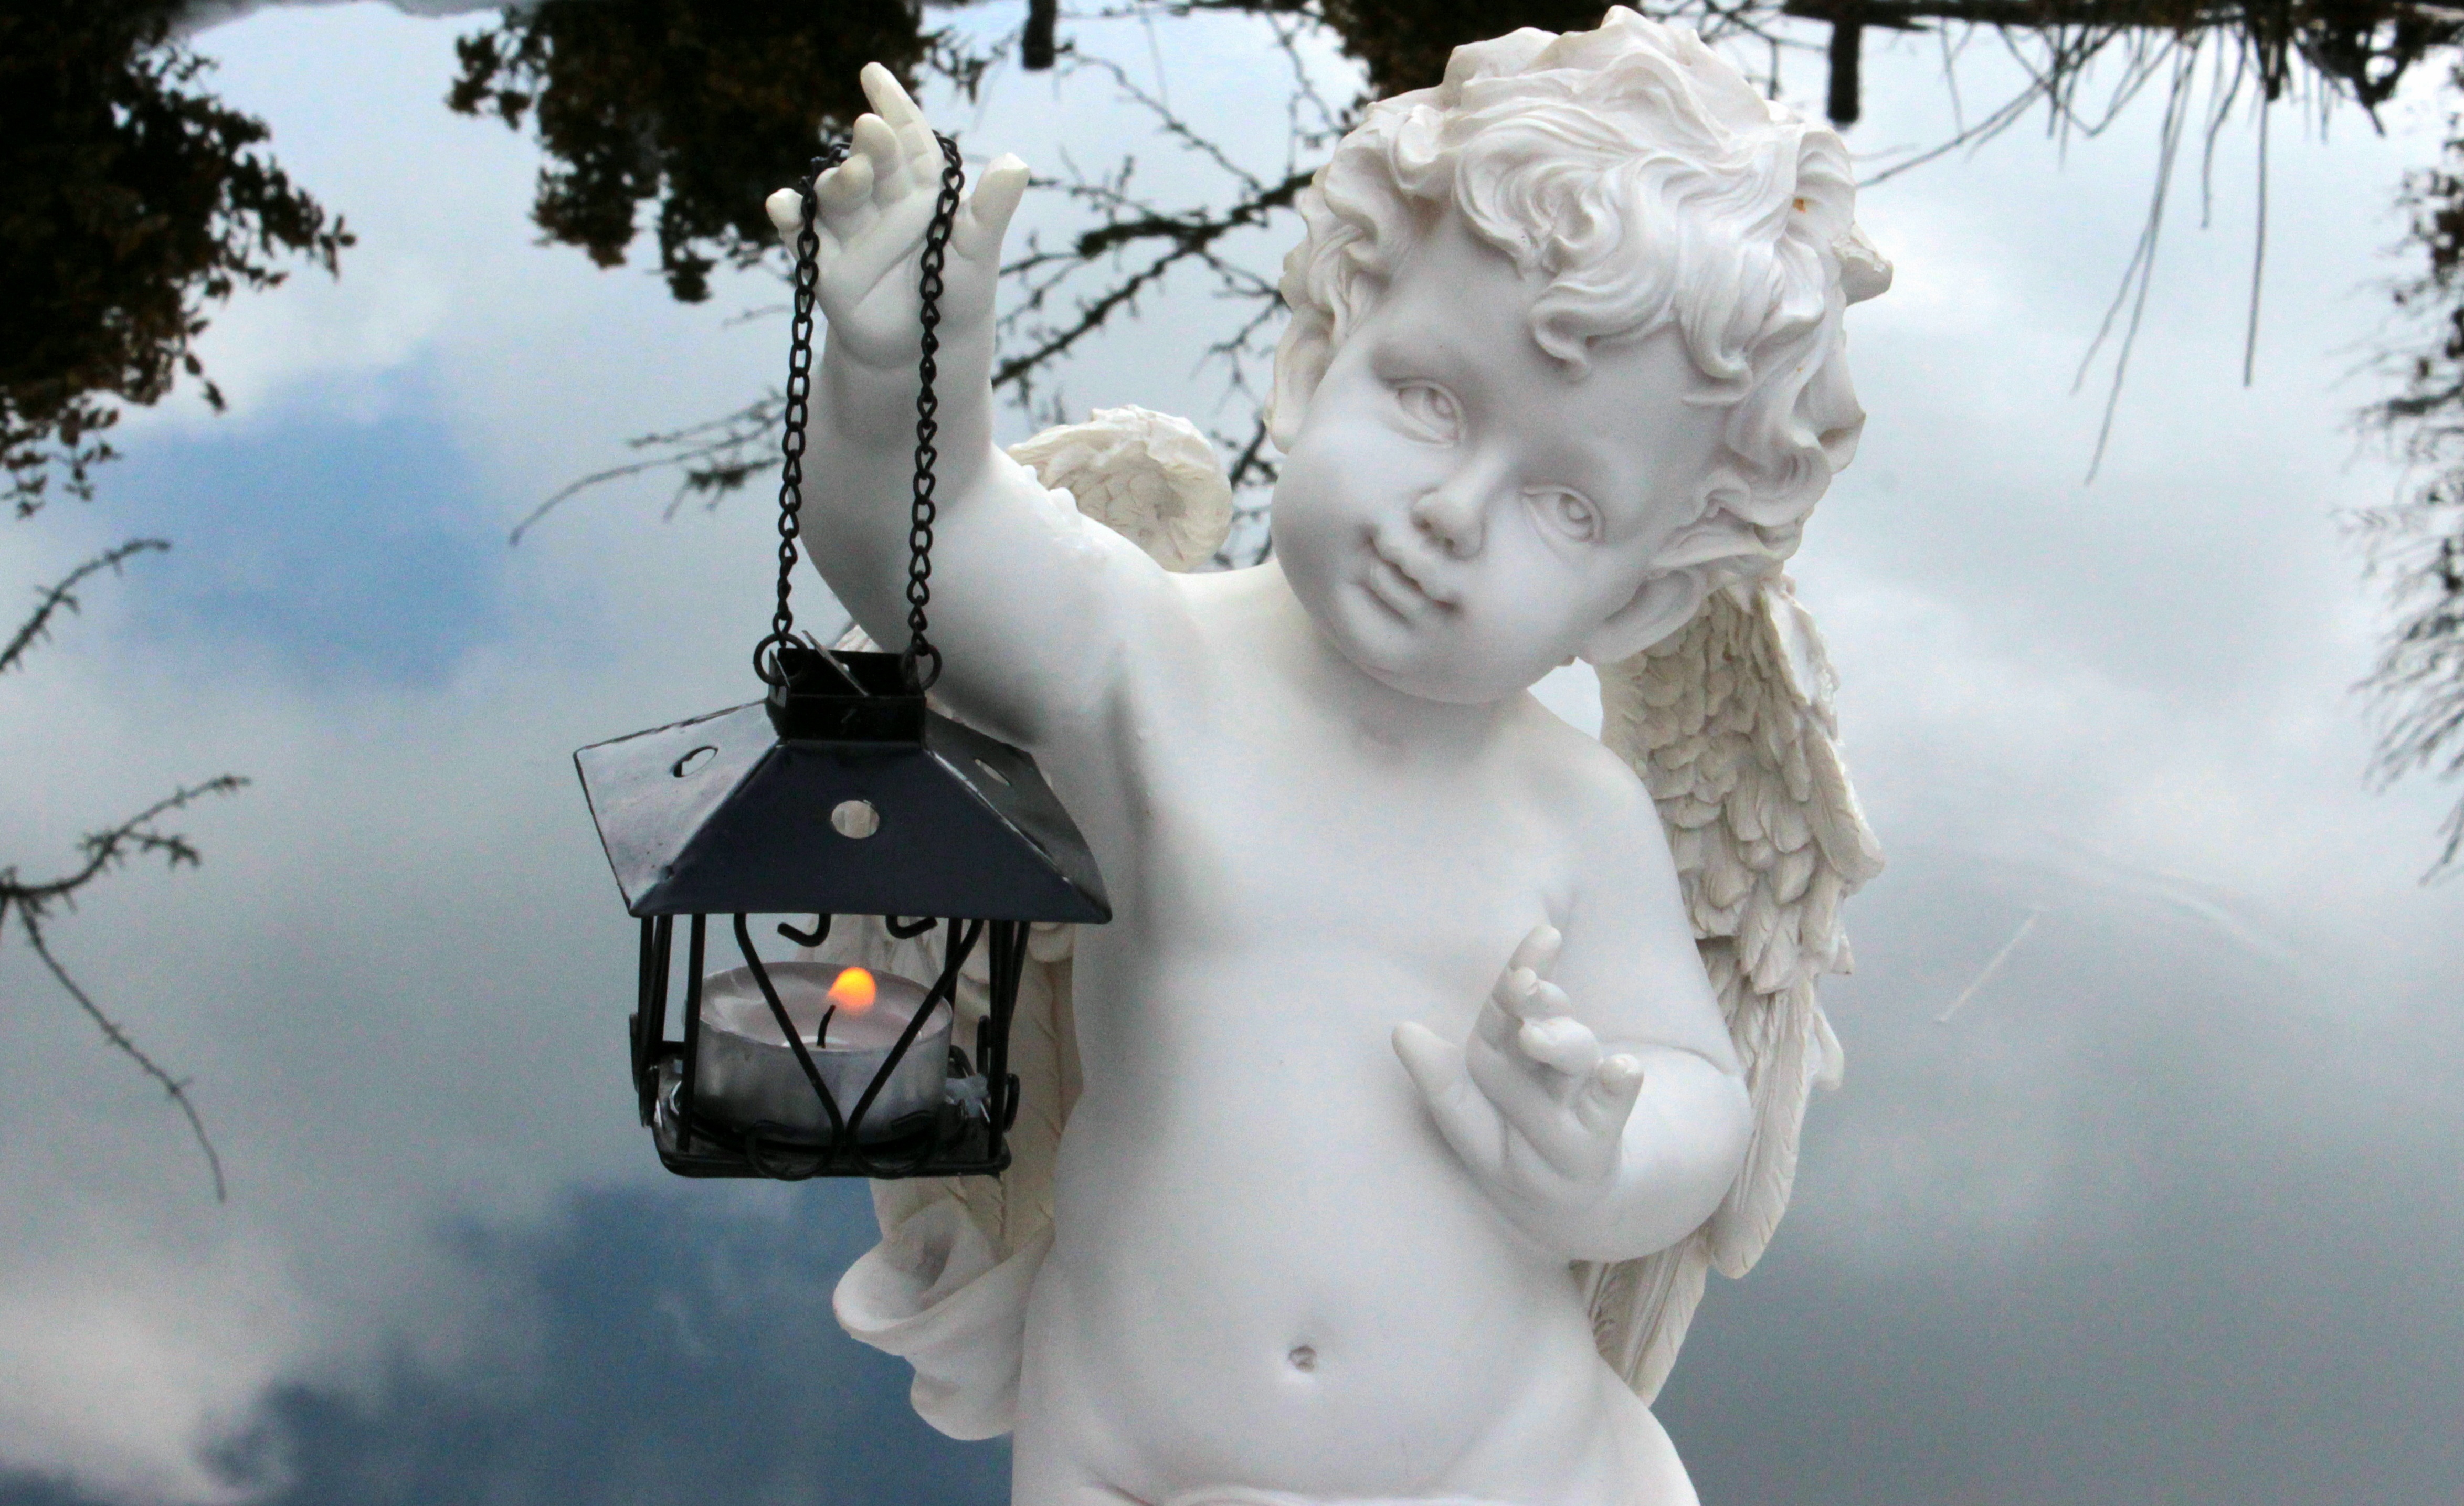
white, sweet, flower, monument, statue, decoration, spring, lantern, symbol, lighting, sculpture, angel, art, angel figure, consolation, angel wings, angel face, small light